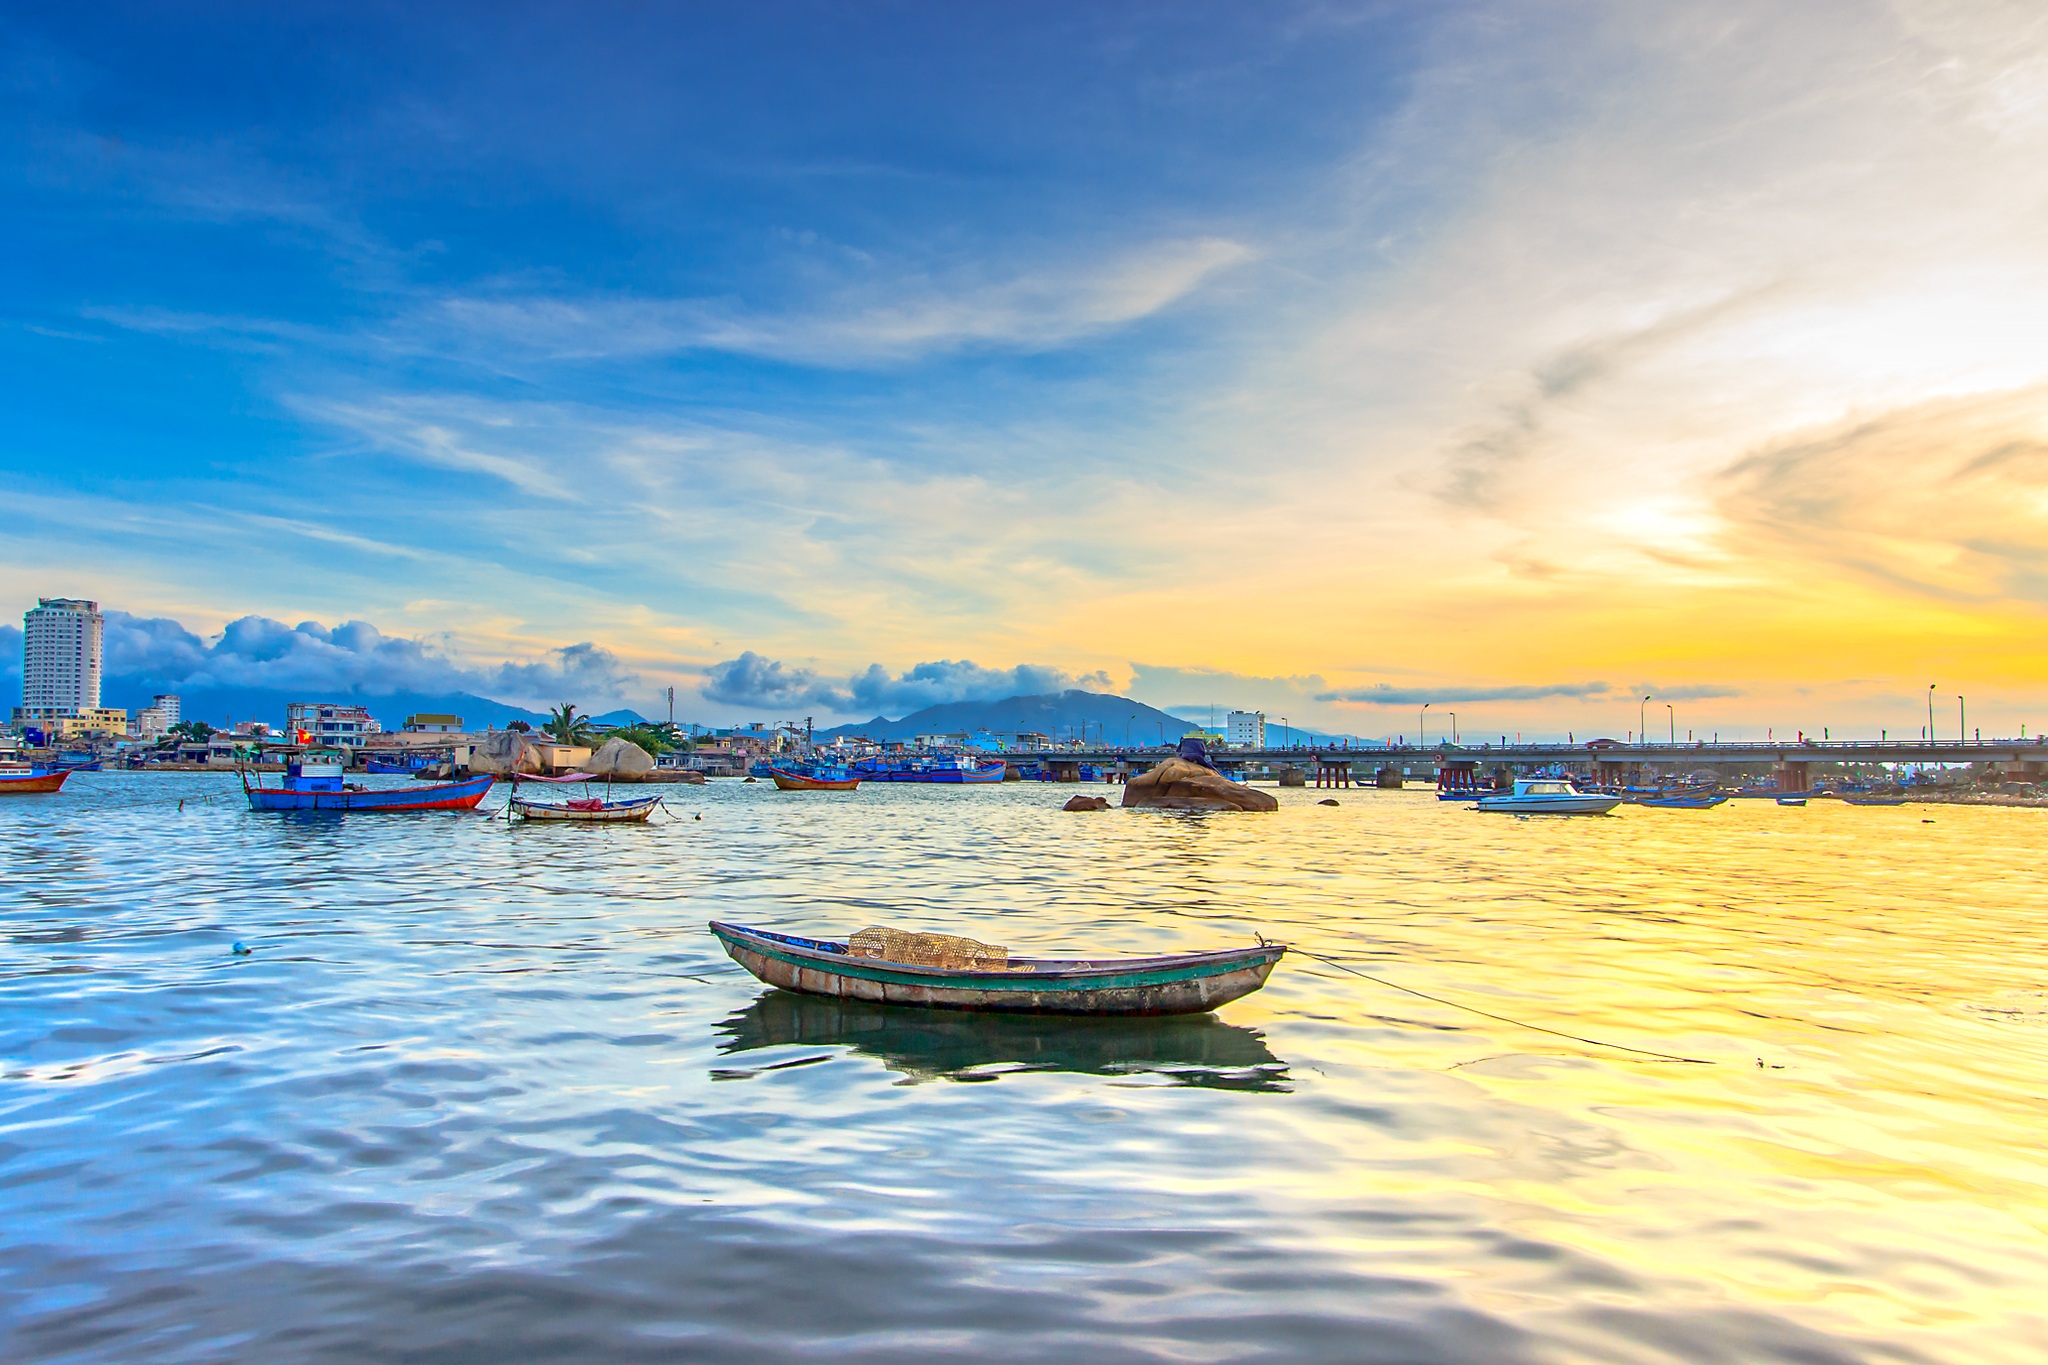
beach, sea, coast, ocean, horizon, sunset, boat, shore, wave, home, male, dusk, evening, vehicle, bay, page, write, boating, the sea, than, ho ng, the boat, wind wave